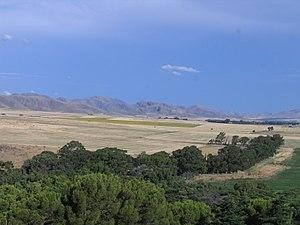
Paysage vallonné autour de Pigüé. Occitan
Pigüé est une ville de la province de Buenos Aires, en Argentine. Elle est située dans la Pampa, à 584 km au sud-ouest de Buenos Aires. Elle comptait 13 822 habitants en 2001.